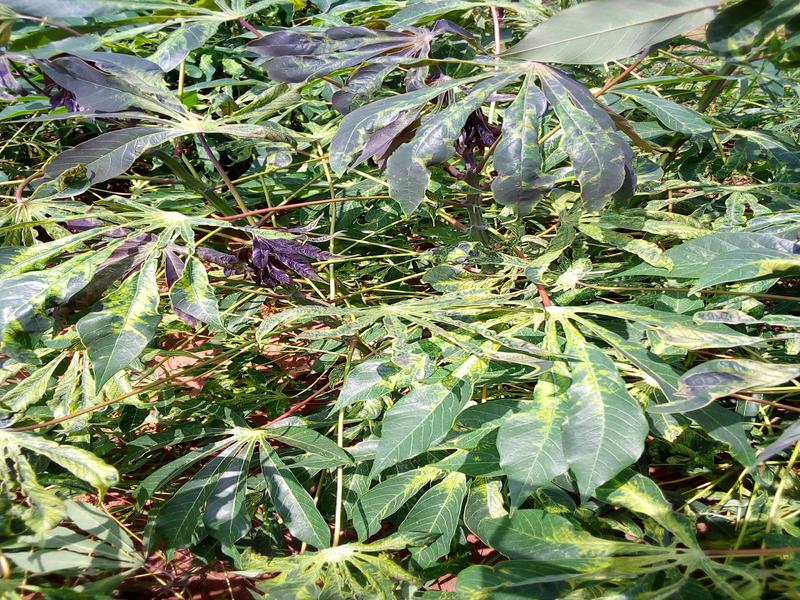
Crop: cassava
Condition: mosaic_disease